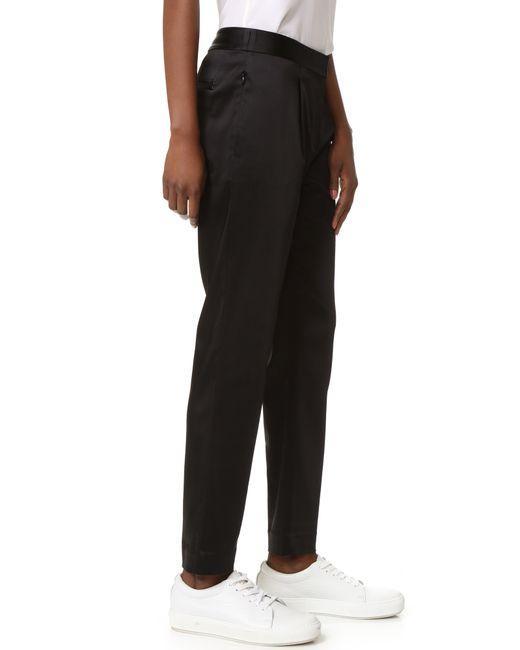
Schwarze Baumwollhose mit weißen Sneakers, Damen